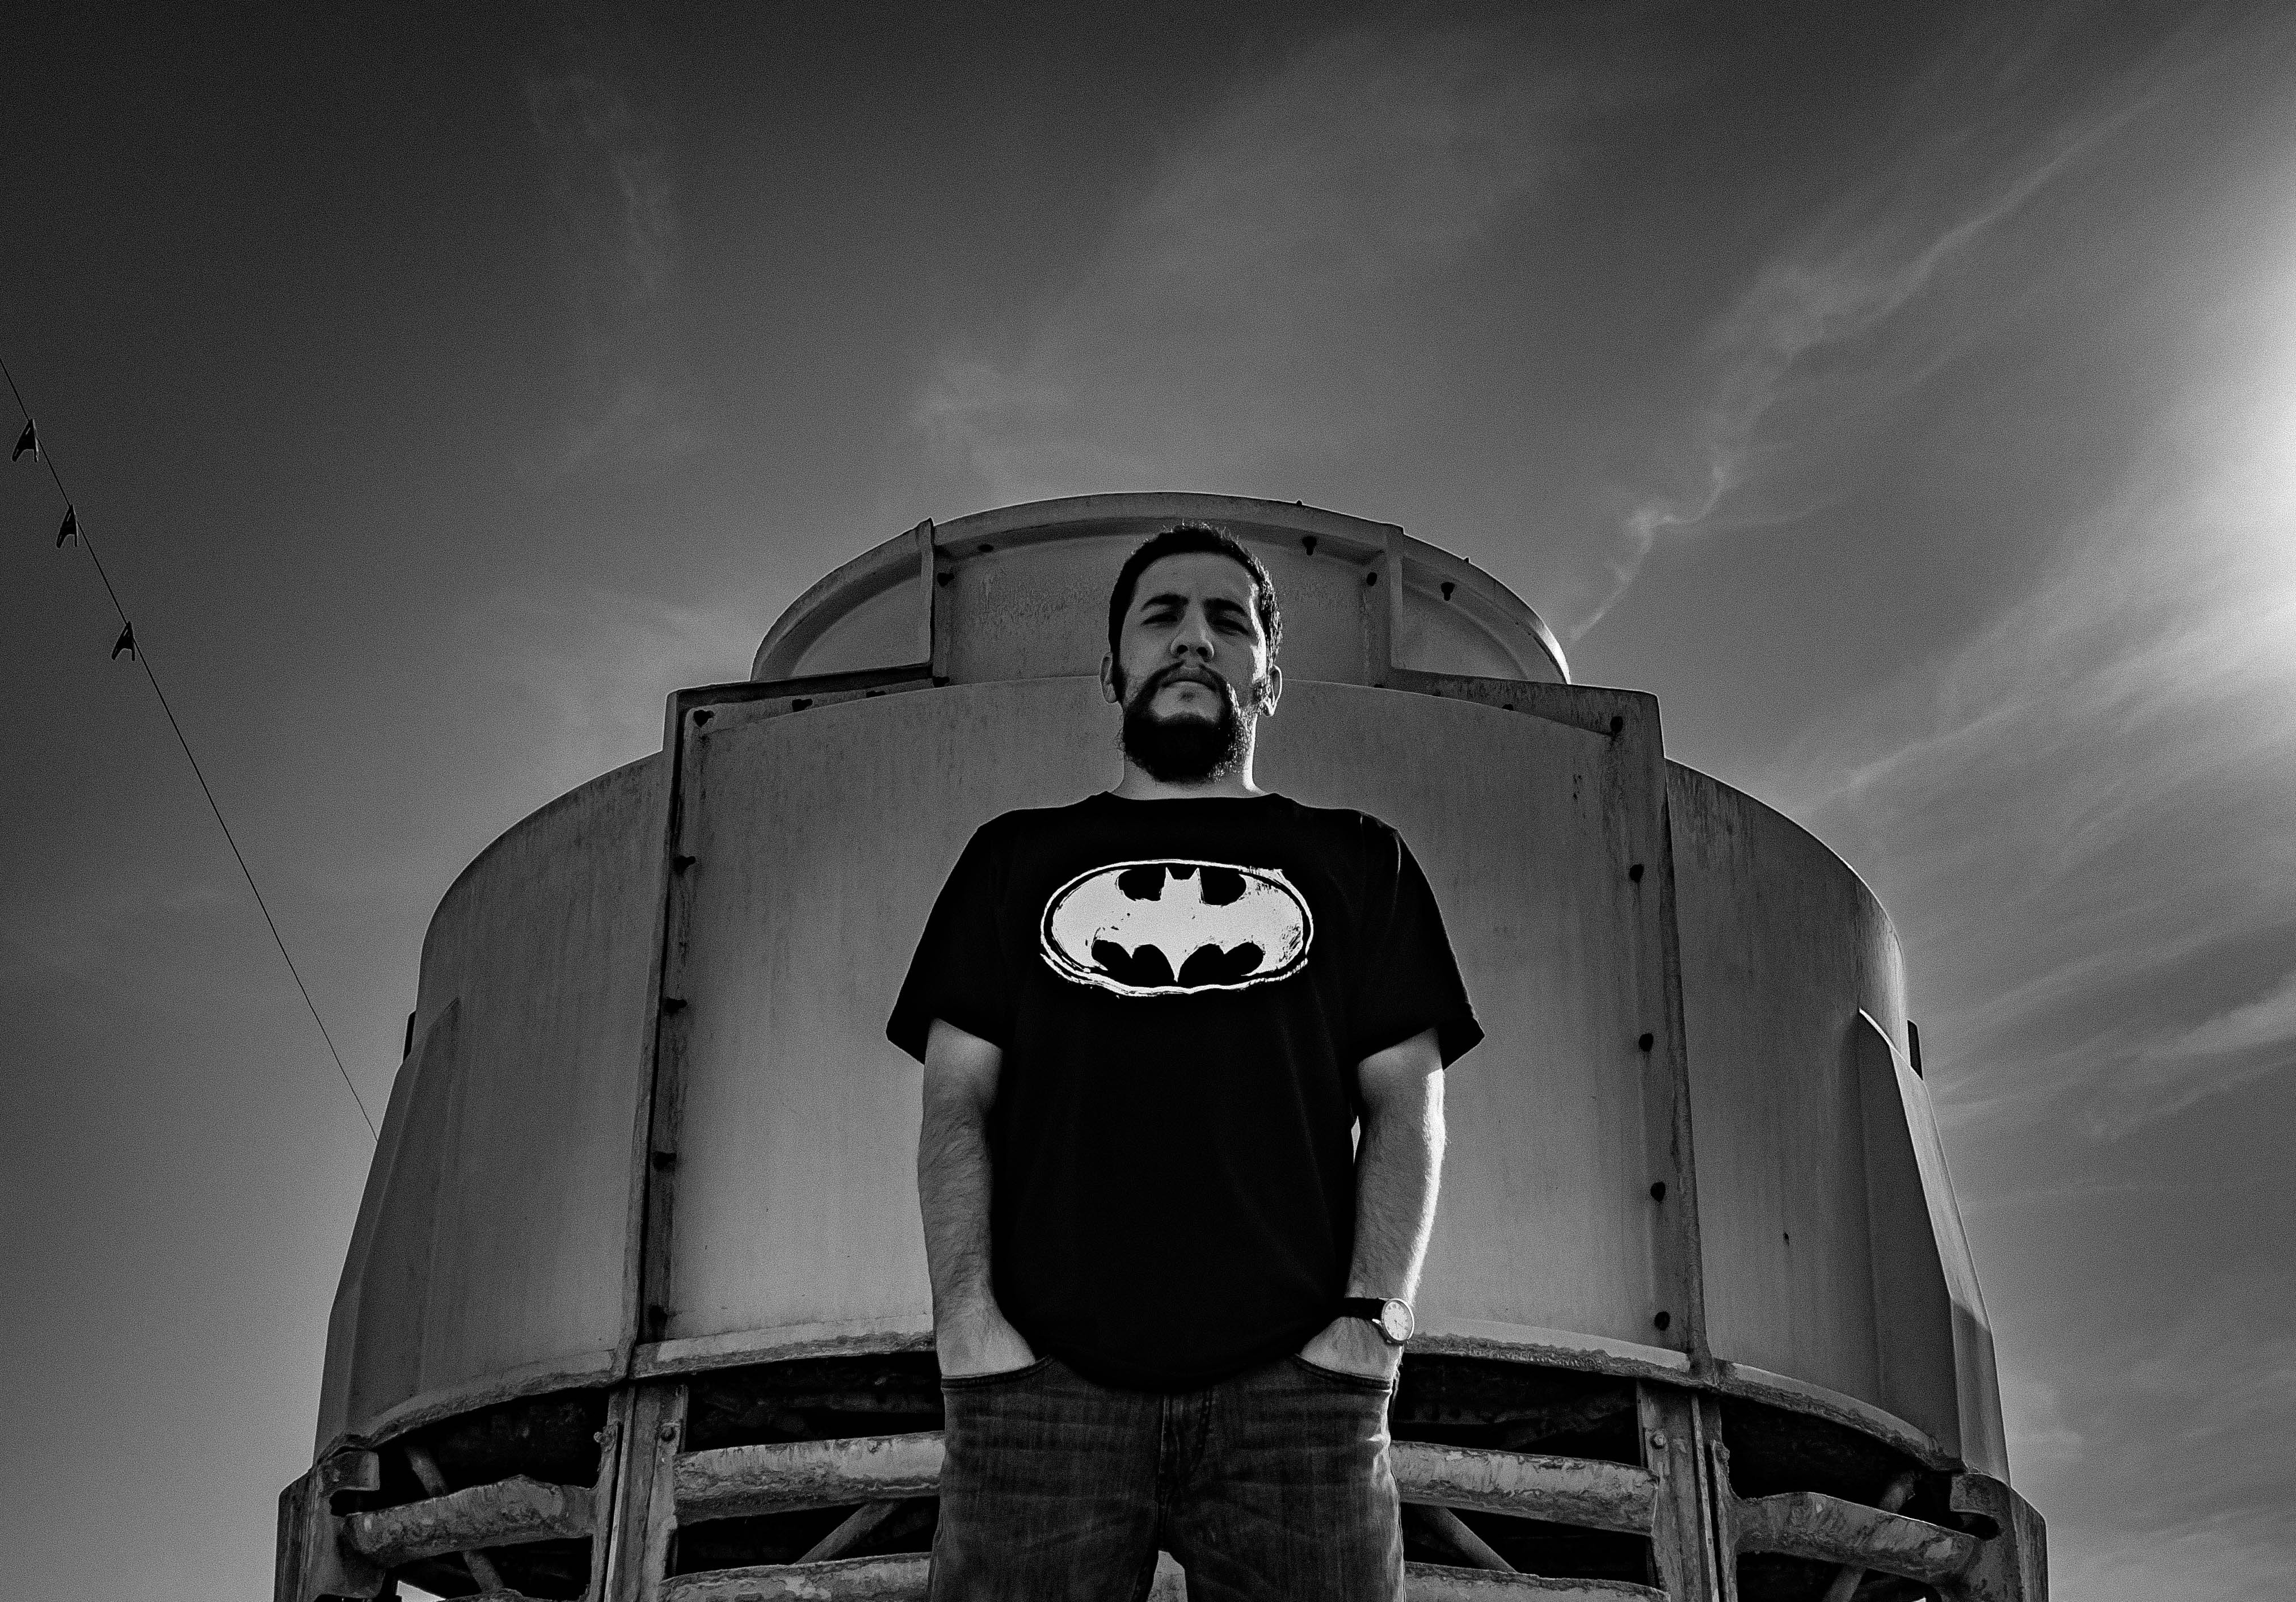
white, black, sky, black and white, monochrome, photography, atmosphere, monochrome photography, vehicle, cloud, architecture, style, flash photography, night, fictional character, metal